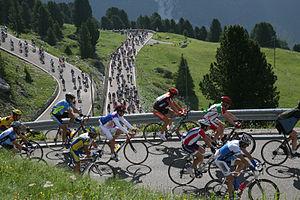
Le col Sella est un col des Dolomites s'élevant à 2 218 mètres d'altitude dans le Trentin-Haut-Adige entre les provinces de Bolzano et de Trente en Italie.